Orca Welfare and Safety Act

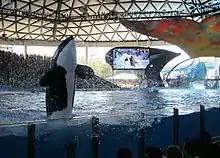
This is a picture of the Shamu show at Sea World San Antonio, taken on March 14, 2013.

In 2014 with the introduction of AB 2140 SeaWorld responded by releasing plans of a new expansion to the orca enclosure in San Diego called "Blue World". This was a $100 million expansion that would give the guests a more natural orca experience. In 2015 the California Coastal Commission approved SeaWorld's coastal development permit Application 6-15-0424, but they added a ban on breeding and the import and export of the orcas. SeaWorld did not agree with the decision and sued the California Coastal Commission claiming they did not have the authority to ban orca breeding in captivity. In April 2016 after the bill passed the California Assembly, SeaWorld withdrew their expansion plans of "Blue World" and released a statement saying they would use the $100 million for other exhibits and attractions in the park.